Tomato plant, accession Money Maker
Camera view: bottom (45 deg); turntable rotation: 120 degrees
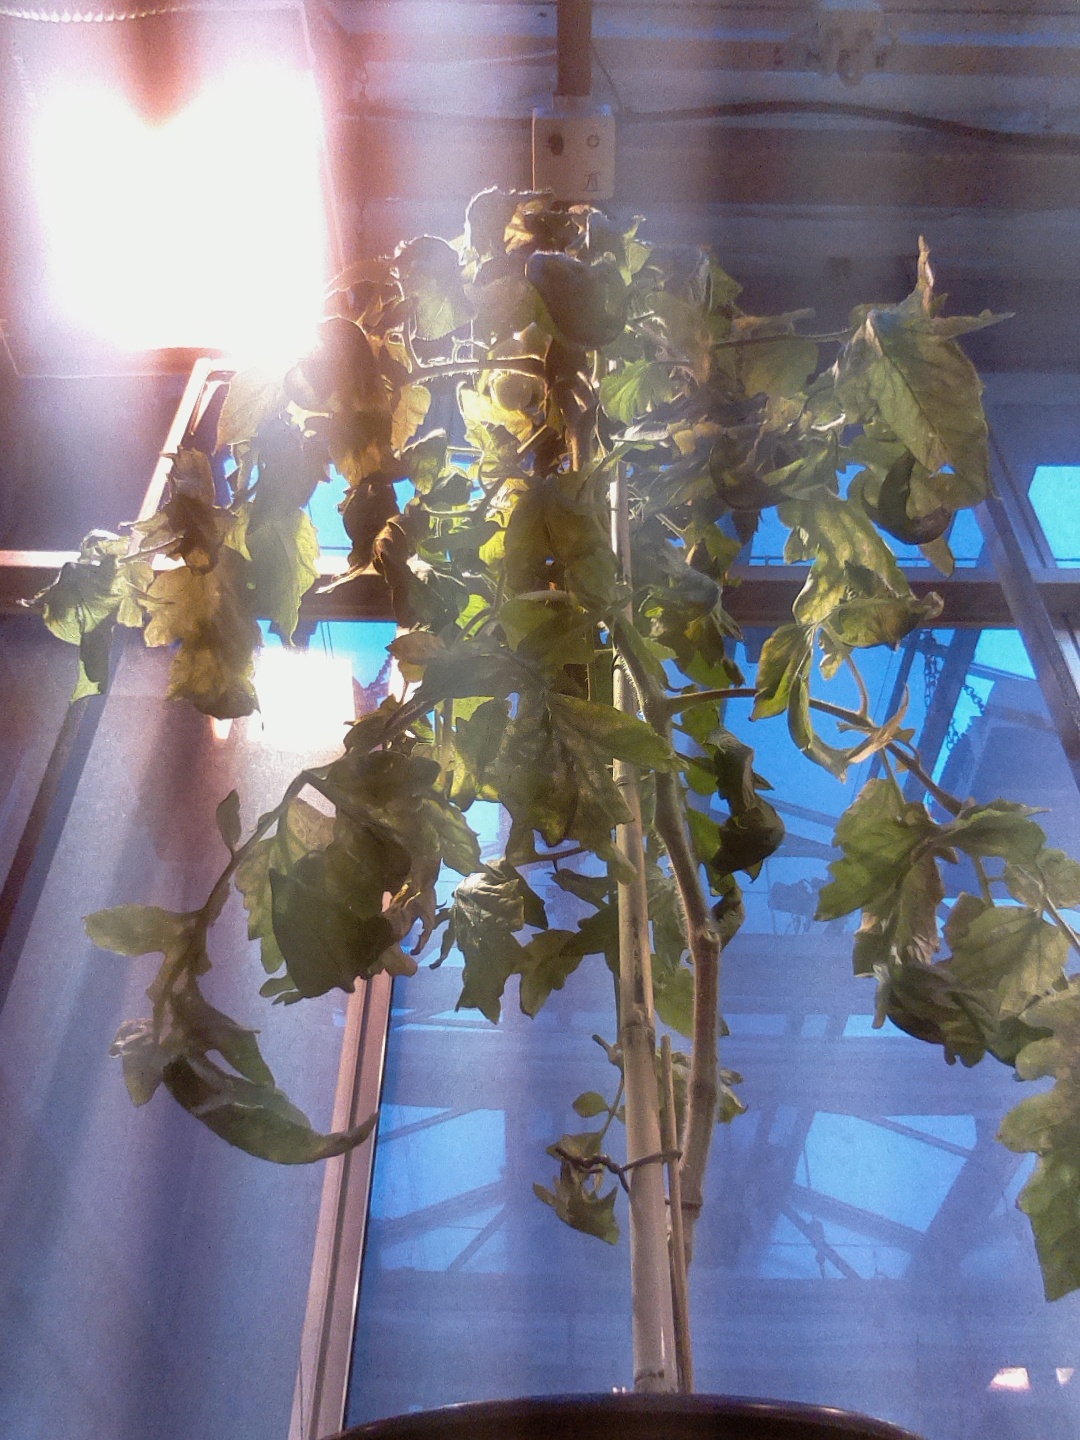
BBCH growth stage 76: 60%-70% of final fruit size